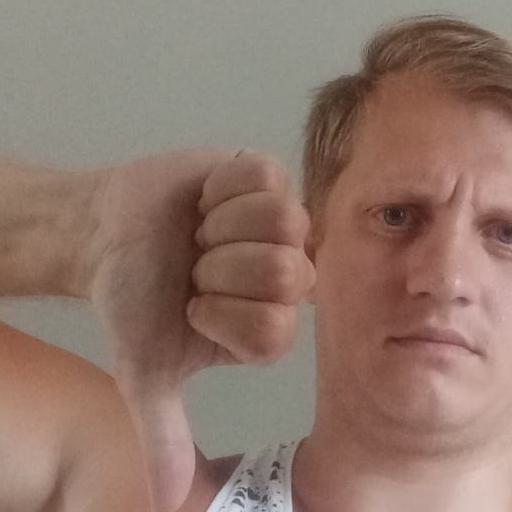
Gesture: dislike